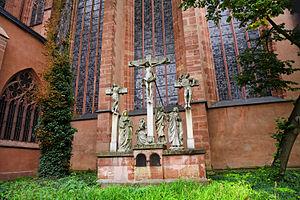
Hans Backoffen, né vers 1470 à Sulzbach et mort le 21 septembre 1519 à Mayence, est un sculpteur allemand. Il était bourgeois de Mayence et sculpteur à la Cour du prince-évêque. Son œuvre a surtout été élaborée entre 1505 et 1519 à l'électorat de Mayence et ses environs.